Thomas Holliday Barker

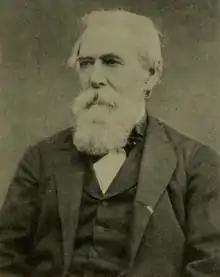
Portrait from "Fifty Years of Food Reform" (1898)

Thomas Holliday Barker (6 July 1818 – 26 June 1889) was an English temperance and vegetarianism advocate. He was a founding member of the United Kingdom Alliance (UKA).